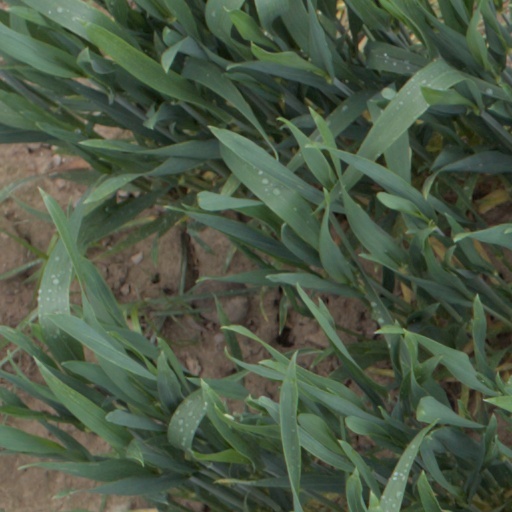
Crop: wheat